Pavel Solomirsky

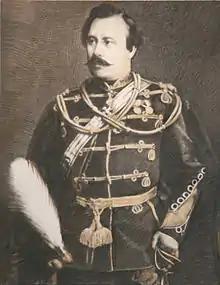
The portrait of Pavel Solomirsky, mid-19th century.

Pavel Solomirsky (1801–1861) was a business magnate in the Russian Empire. He was a member of the wealthy Turchaninov family, which originated from a Turk prisoner Philip Turchaninov.